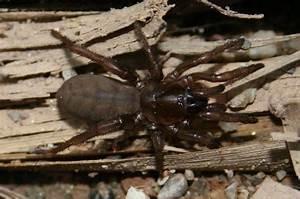
spider